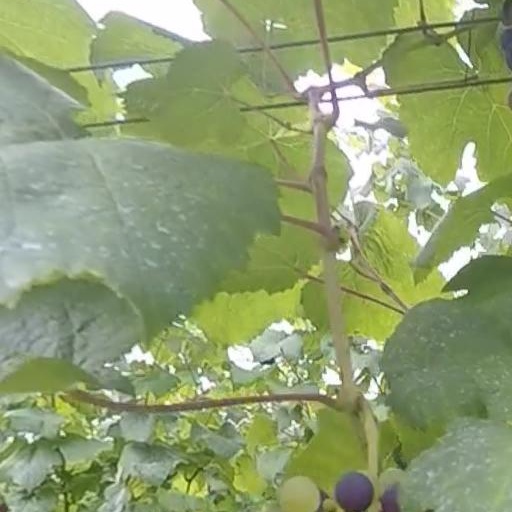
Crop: grape